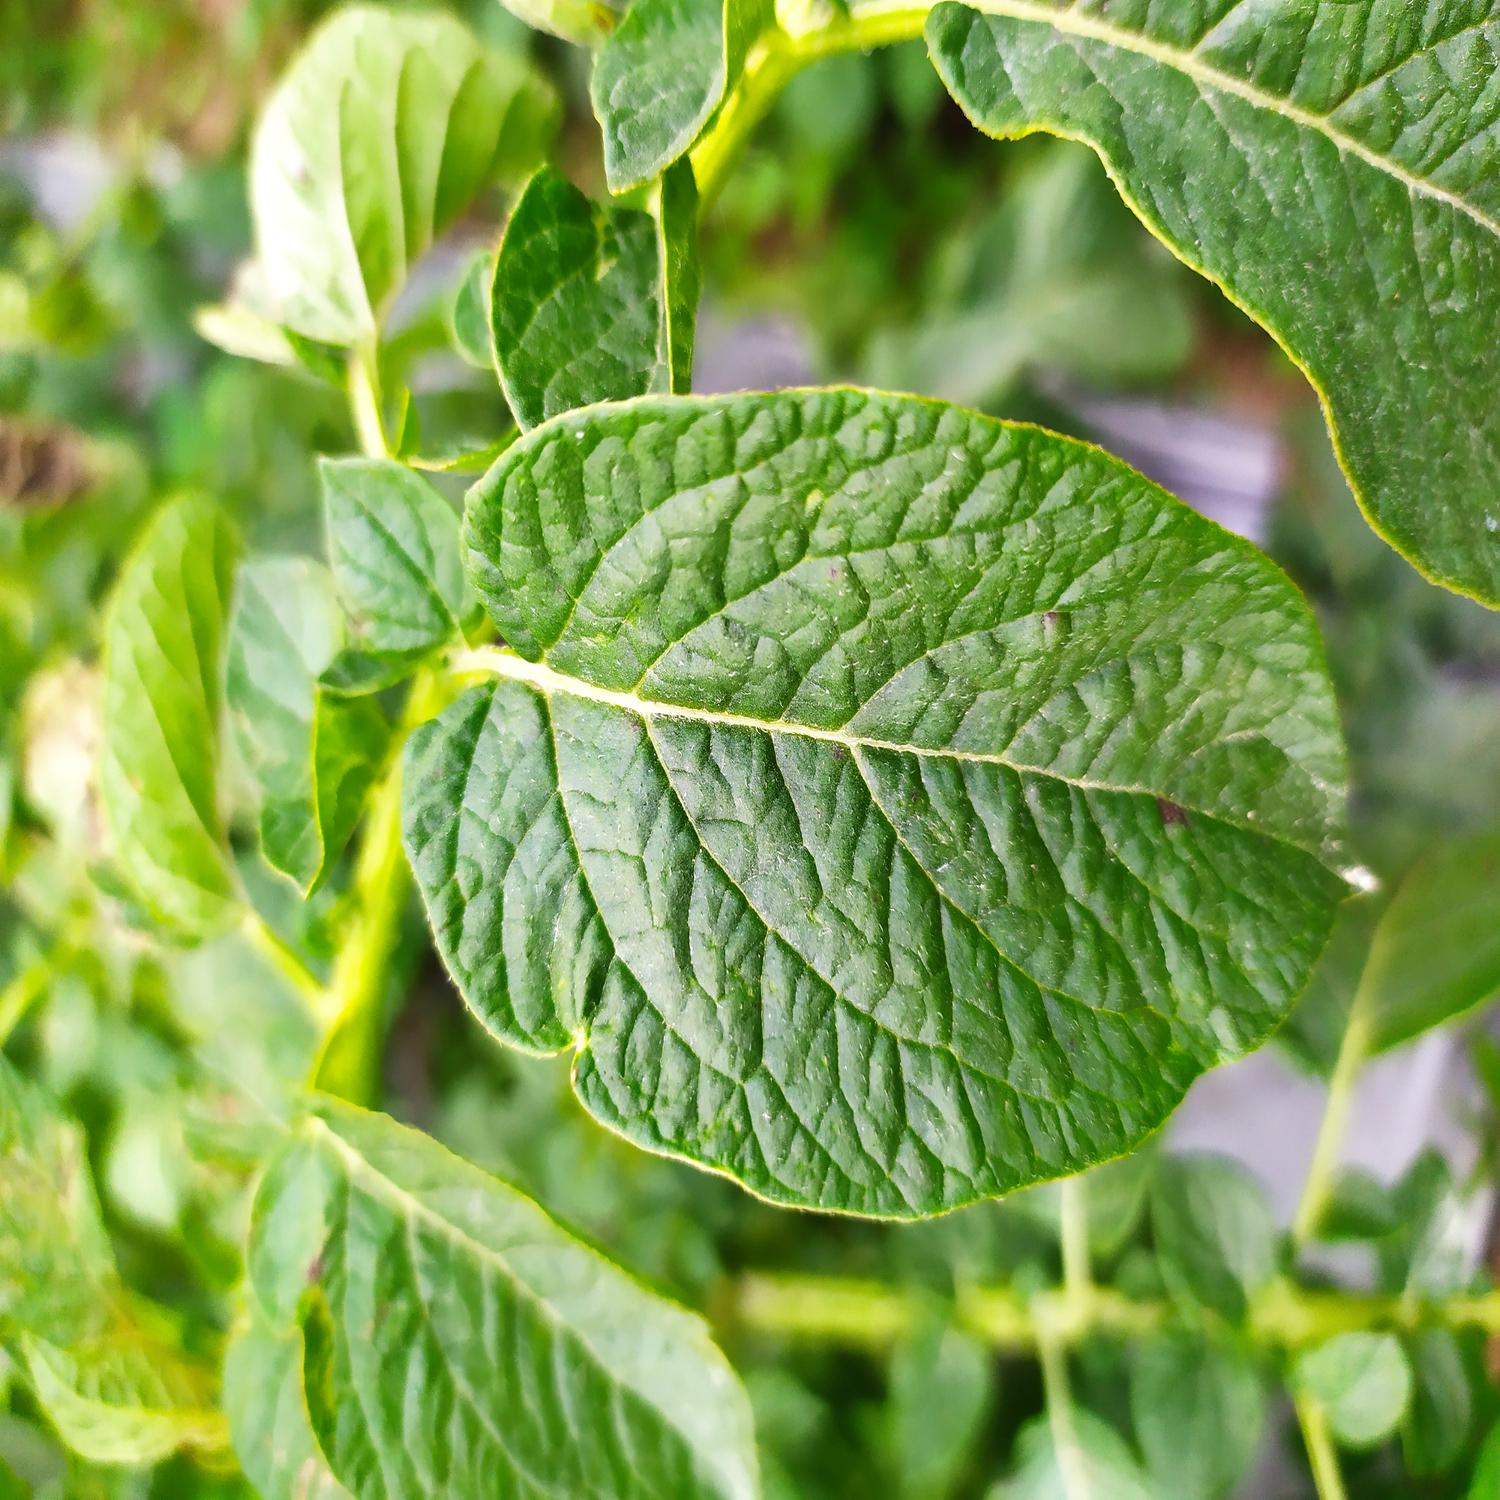
Label: Virus